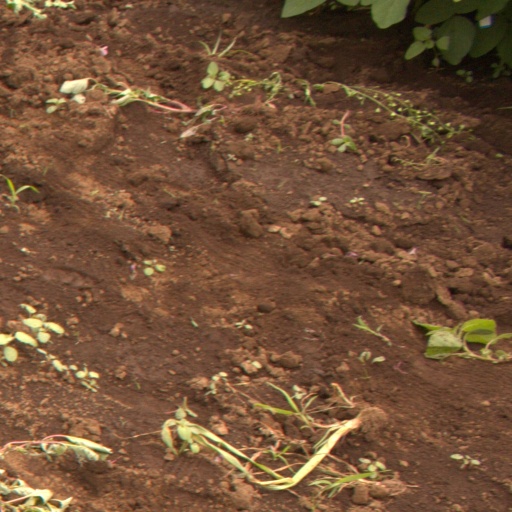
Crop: soybean